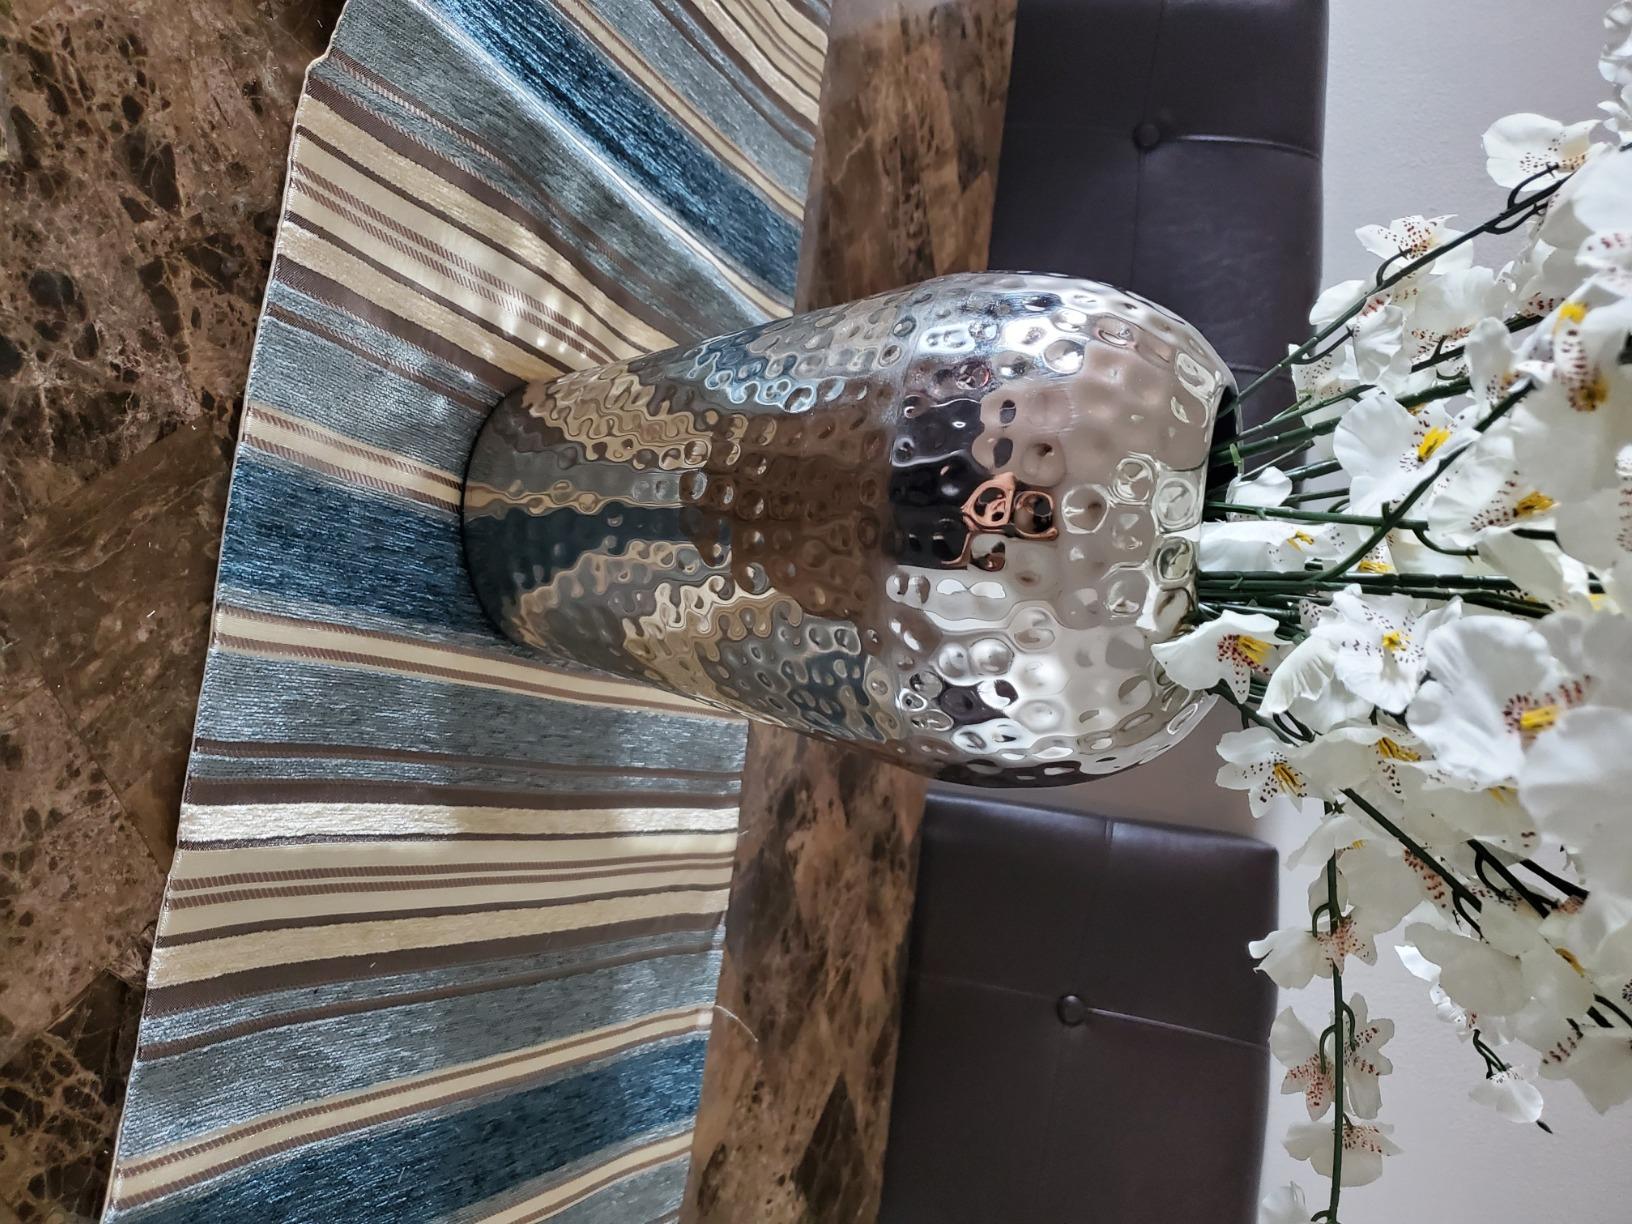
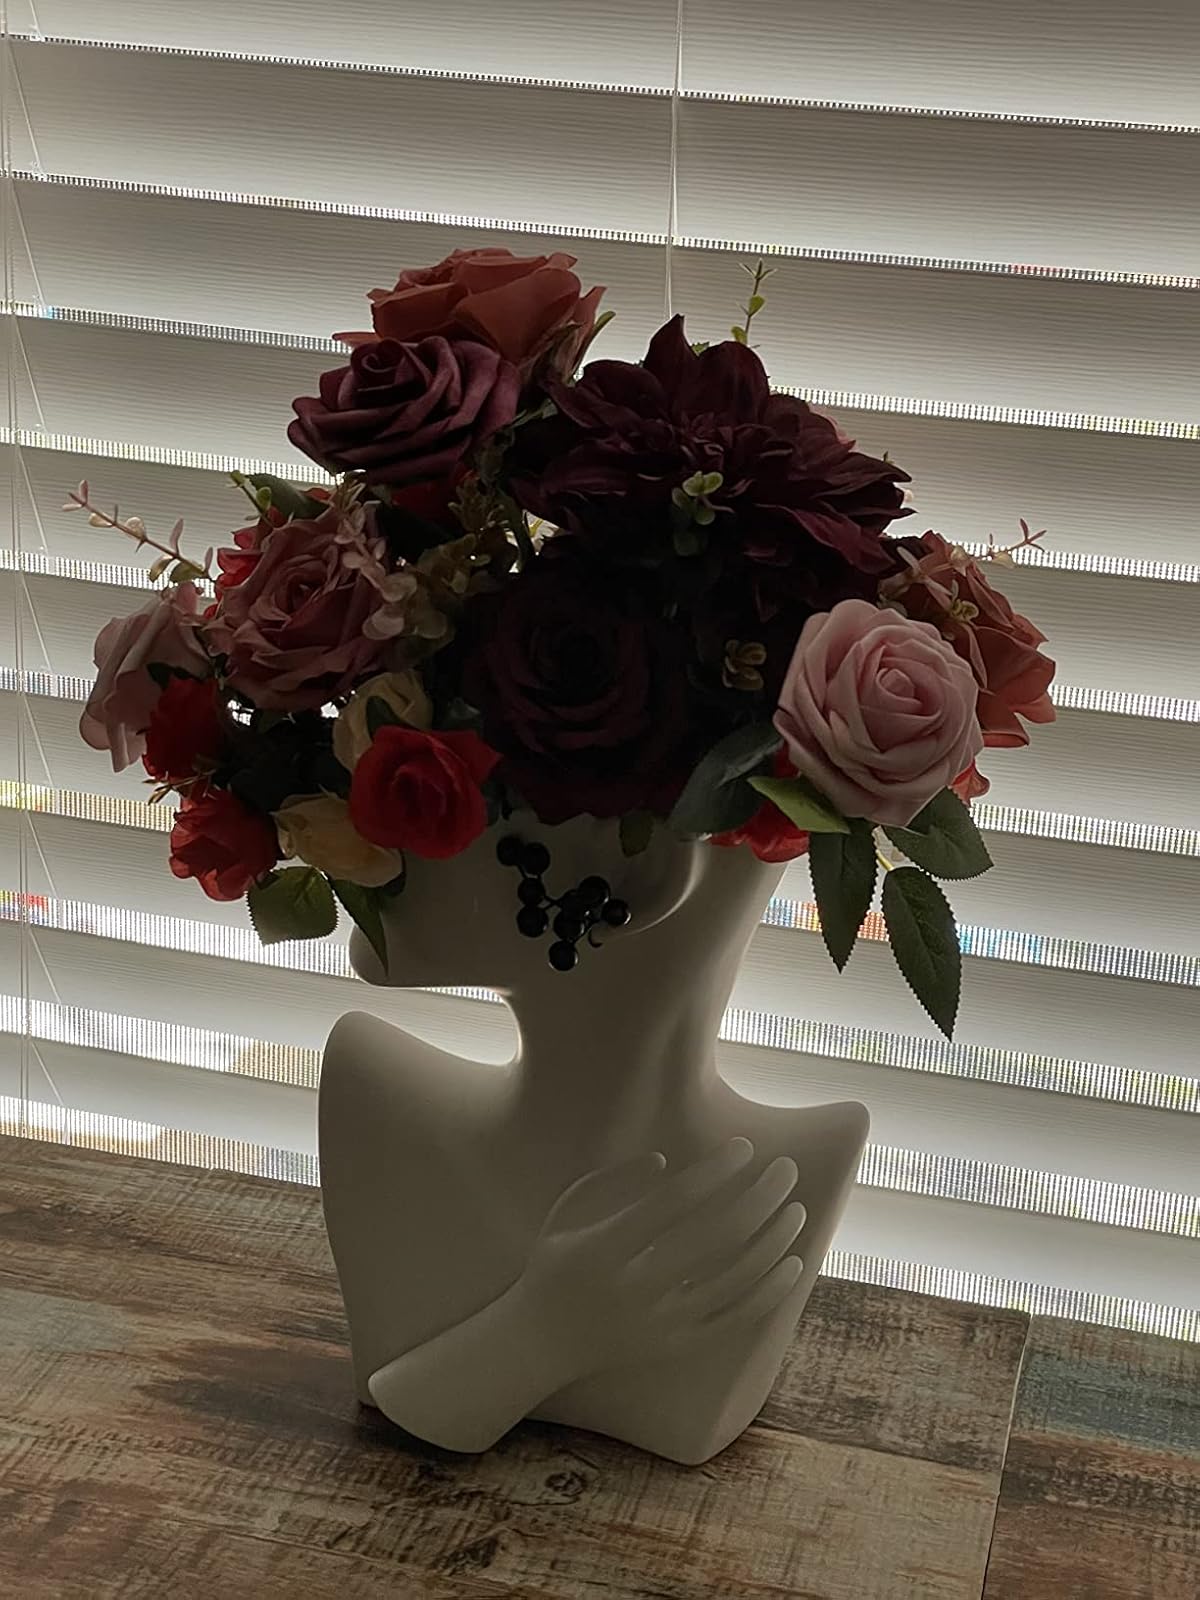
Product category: vase
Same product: no